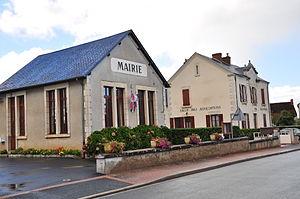
Mairie de Pommiers (Indre)
Pommiers est une commune française située dans le département de l'Indre, en région Centre-Val de Loire.